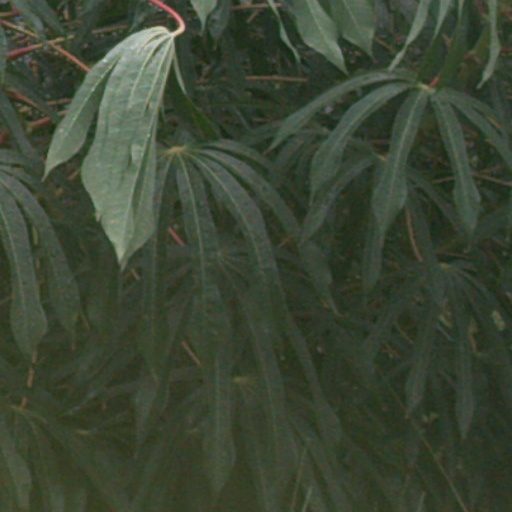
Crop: cassava